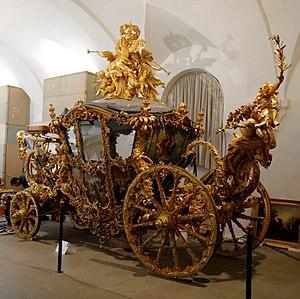
Carrosse d'apparat de Louis II de Bavière (1845-1886). Munich 1870-71. Exposé au Marstallmuseum du château de Nymphenburg à Munich.
Un carrosse est un véhicule hippomobile à quatre roues. Il s'agit d'un véhicule issu du coche, en général assez lourd, couvert, muni de suspensions et d'une direction par cheville ouvrière. Les deux essieux sont réunis par une poutre centrale.
Le château de Nymphenbourg à Munich était autrefois la résidence d’été des princes-électeurs et des rois de Bavière.